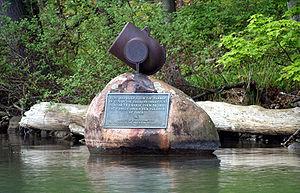
James Clinton est un soldat de la guerre d'indépendance américaine qui atteint le rang de major général.